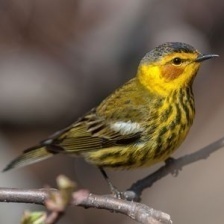
Species: CAPE MAY WARBLER
Scientific name: SETOPHAGA TIGRINA